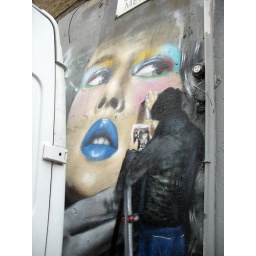
sorry, white van parked right in front of it rather limited my view...